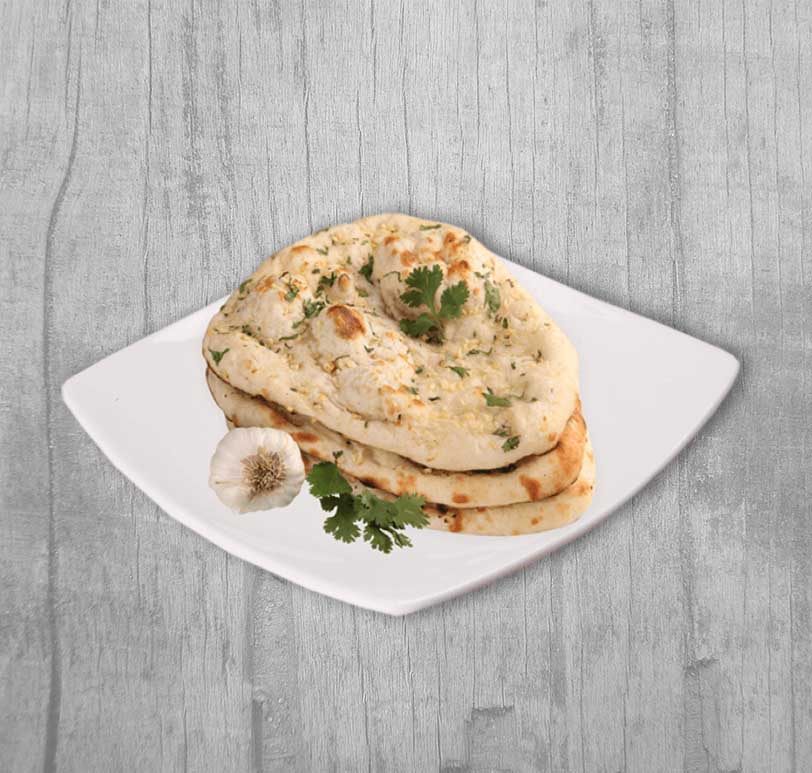
Dish: butter_naan